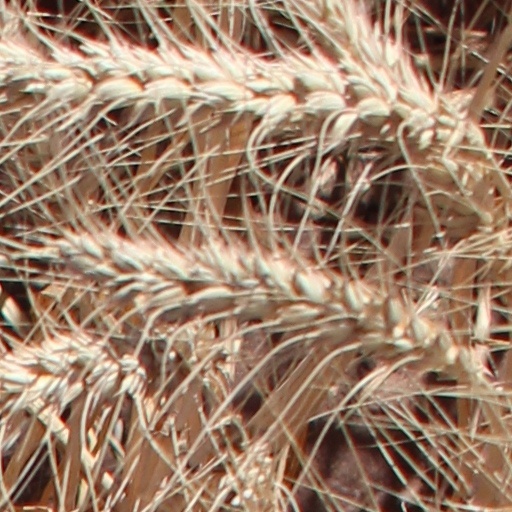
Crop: wheat